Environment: real
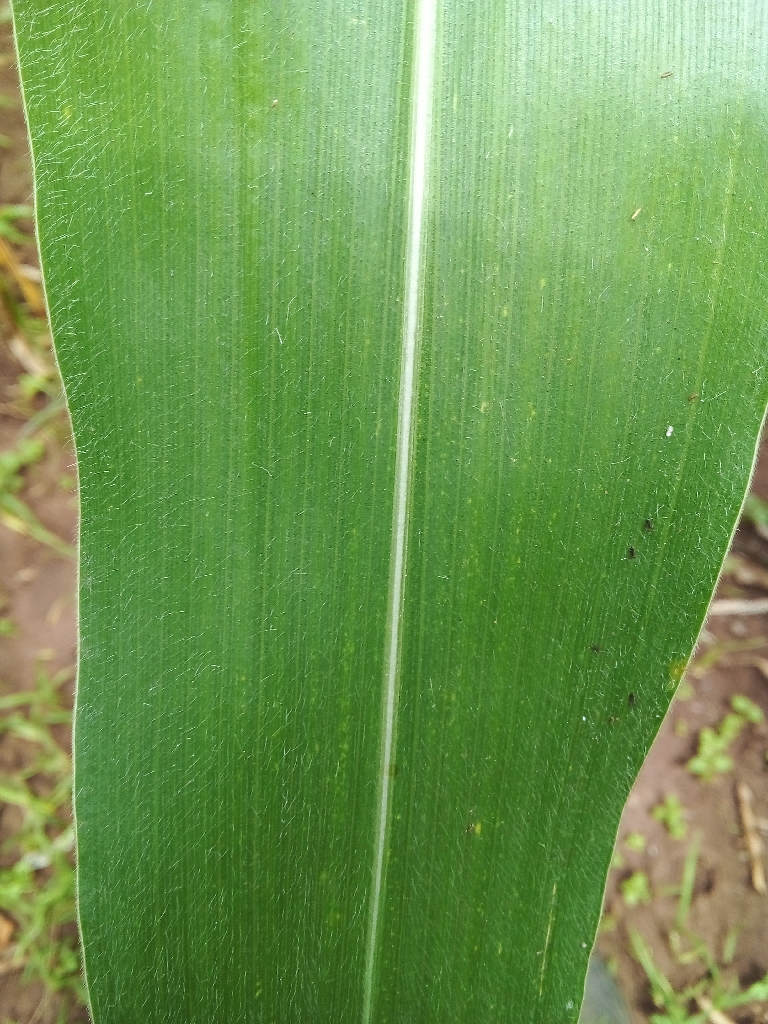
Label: healthy